Kenny Garrett

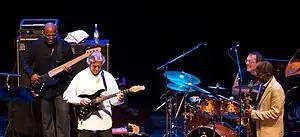
Christian McBride, John McLaughlin, Vinnie Colaiuta and Garrett in 2008

Garrett joined the "Five Peace Band" of Chick Corea, John McLaughlin, Christian McBride and Brian Blade/Vinnie Colaiuta around 2008. The CD "Five Peace Band – Live" won a Grammy Award in 2010.